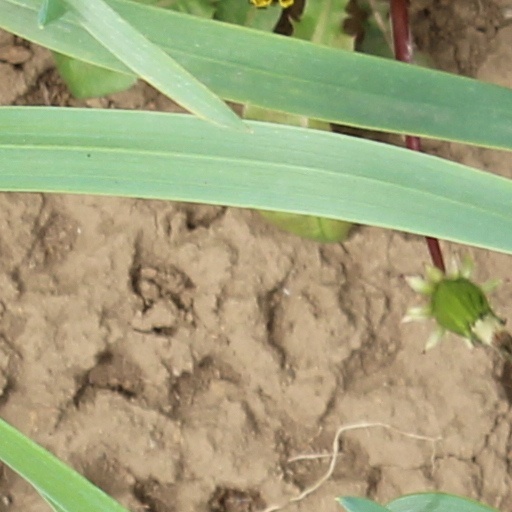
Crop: wheat